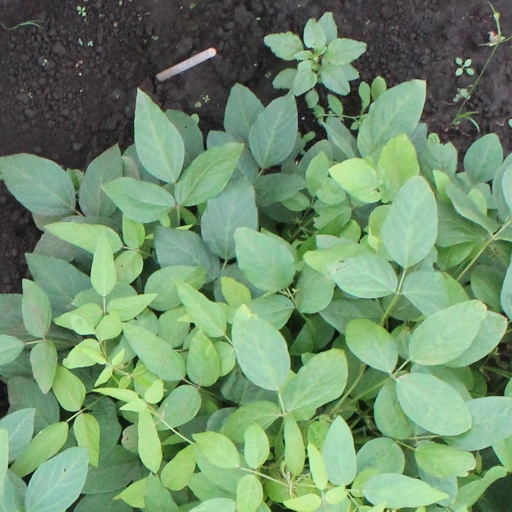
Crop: soybean